Marcus Valerius Messalla Corvinus

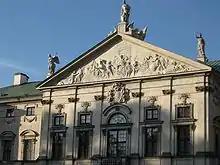
The triumph of Corvinus in the pediment of the Krasiński Palace in Warsaw

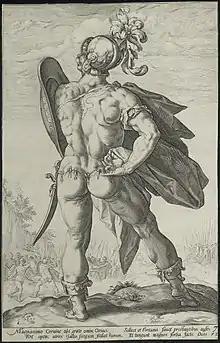
Print of the Roman General, made by Hendrick Goltzius.

Corvinus was the son of a consul in 61 BC, Marcus Valerius Messalla Niger, and his wife, Palla. Some dispute his parentage and claim another descendant of Marcus Valerius Corvus to be his father. Valeria, one of his sisters, married Quintus Pedius, a maternal cousin to the Roman emperor Augustus. His great-grandnephew from this marriage was the deaf painter Quintus Pedius. Another sister, also named Valeria married Servius Sulpicius Rufus (a moneyer).